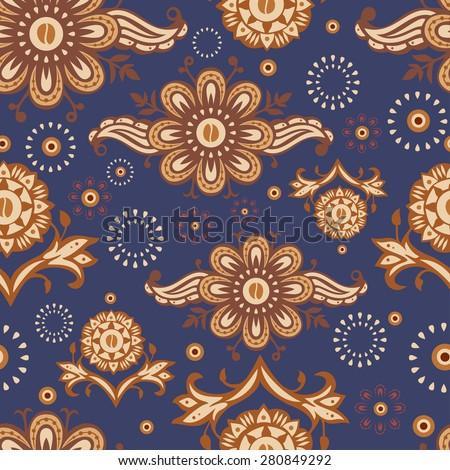
seamless floral pattern on a blue background